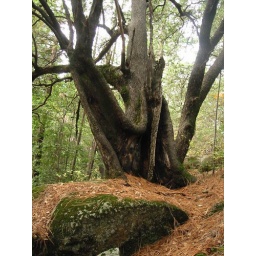
some trees near bald rock